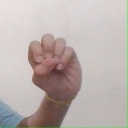
अक्षर: उ